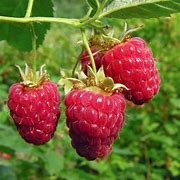
Label: raspberry